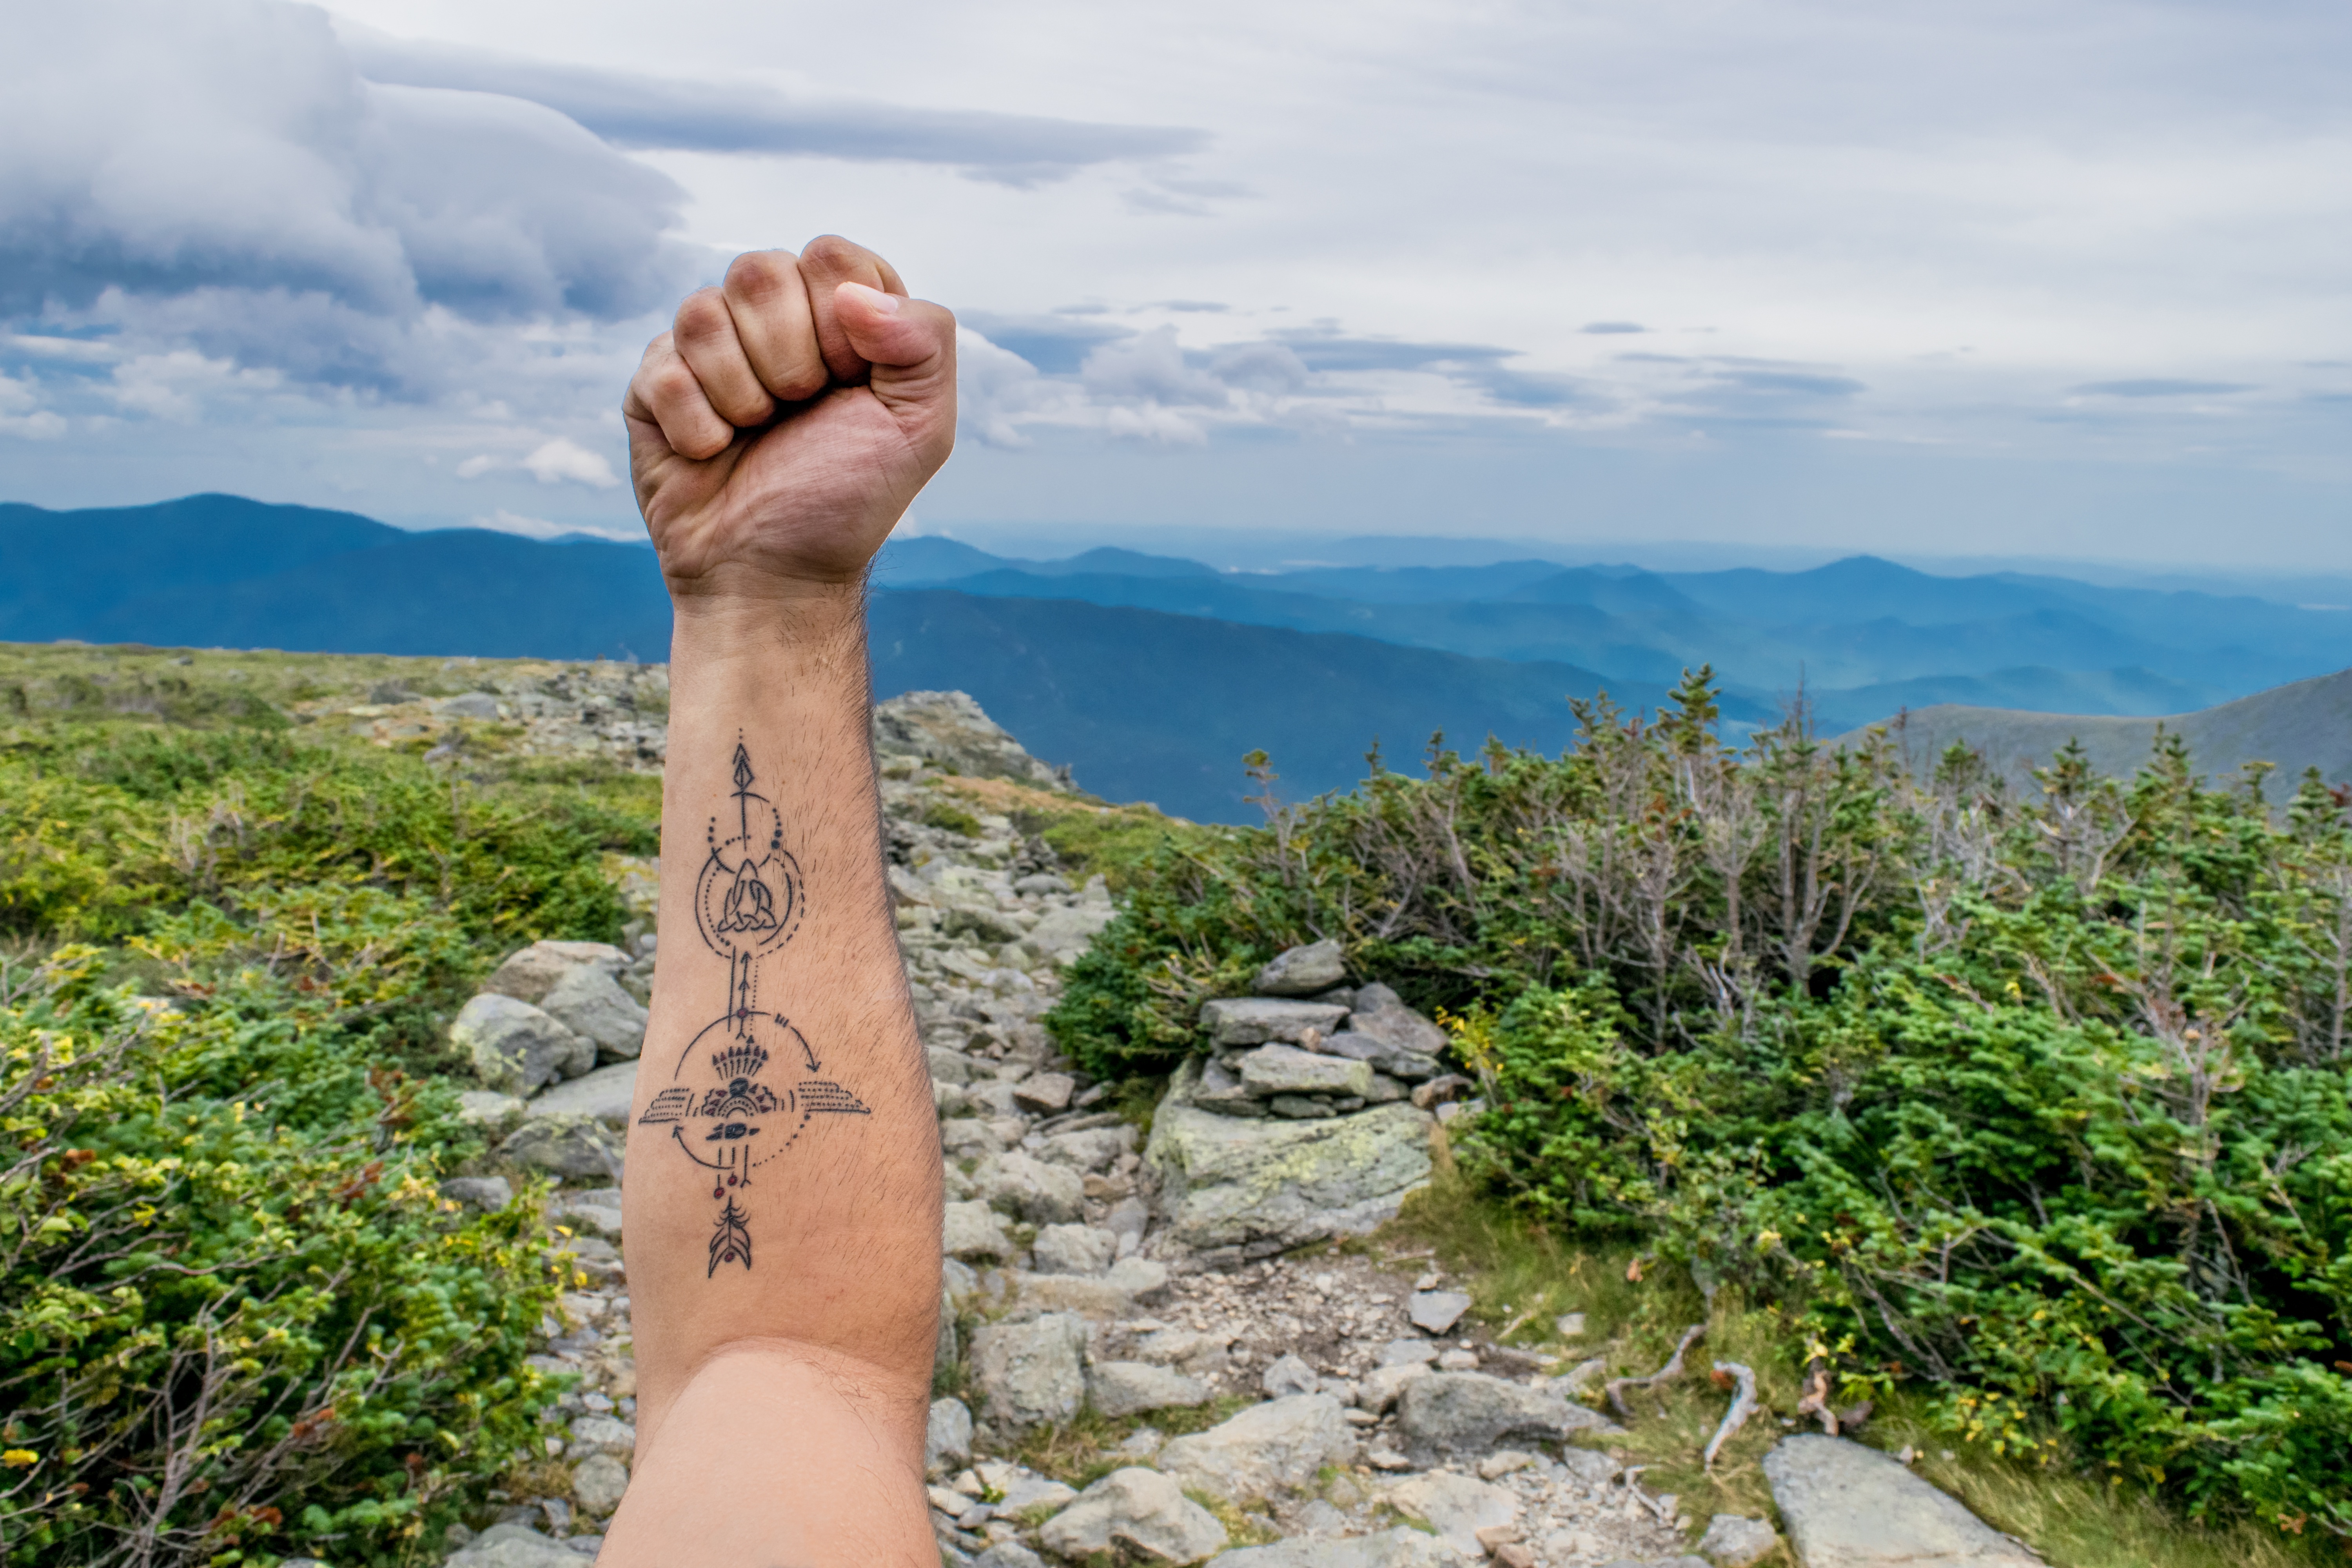
sea, coast, rock, wilderness, walking, mountain, hiking, trail, adventure, vacation, cliff, soil, terrain, ridge, geology, natural environment